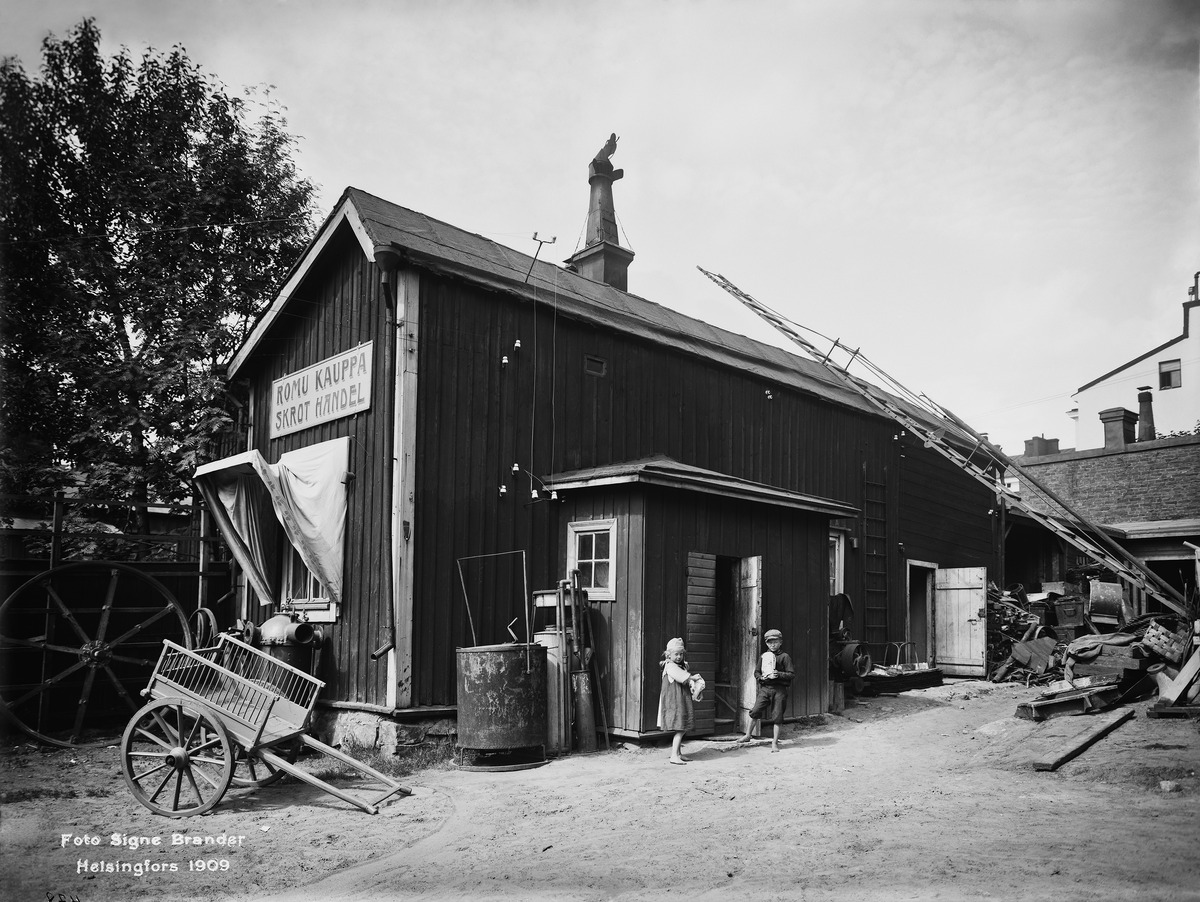
Iso Roobertinkatu 15
sisällön kuvaus: Iso Roobertinkatu 15. Romukauppa piharakennuksessa. mustavalkoinen
Kuvaaja: Brander, Signe, valokuvaaja
Ajankohta: kuvausaika 1909
Paikka: Suomi, Uusimaa, Helsinki, Punavuori Helsinki, Iso Roobertinkatu 15
Aiheet: puurakennukset, liiketoiminta, romukauppa, lapset, pihat